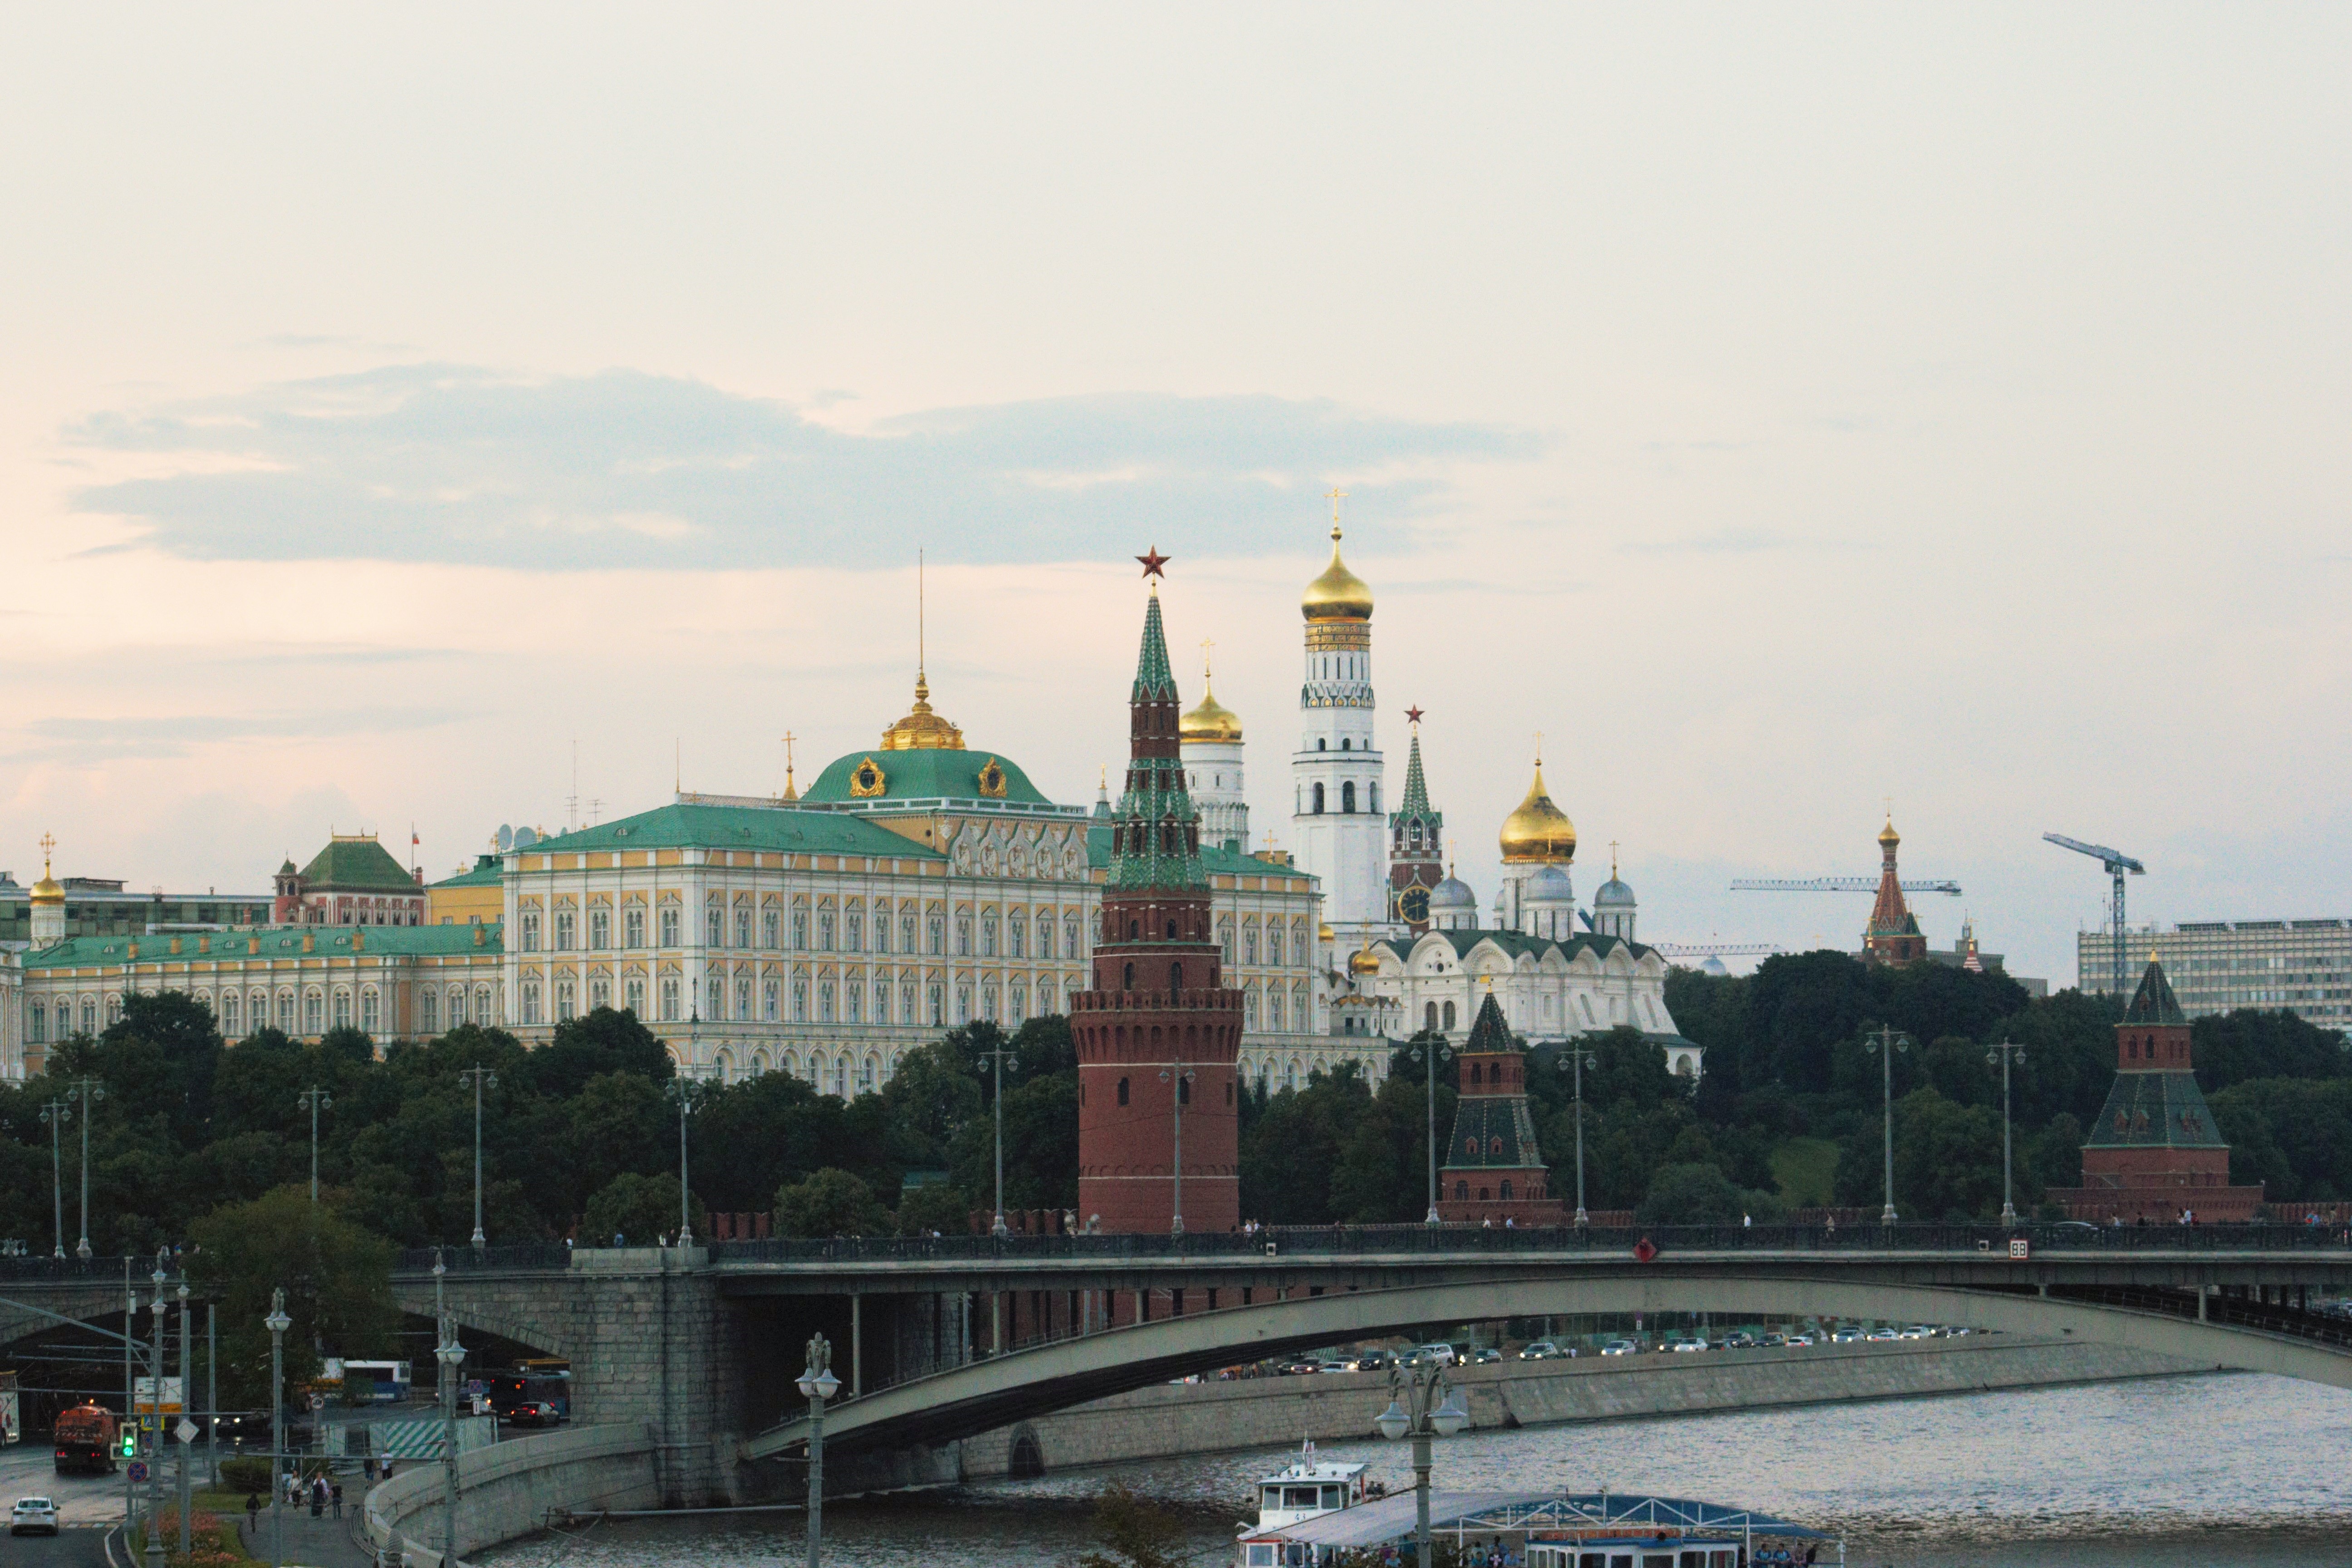
skyline, city, river, cityscape, landmark, cathedral, waterway, center, moscow, dome, russia, chime, moscow river, the kremlin, kremlevskaya embankment, red square